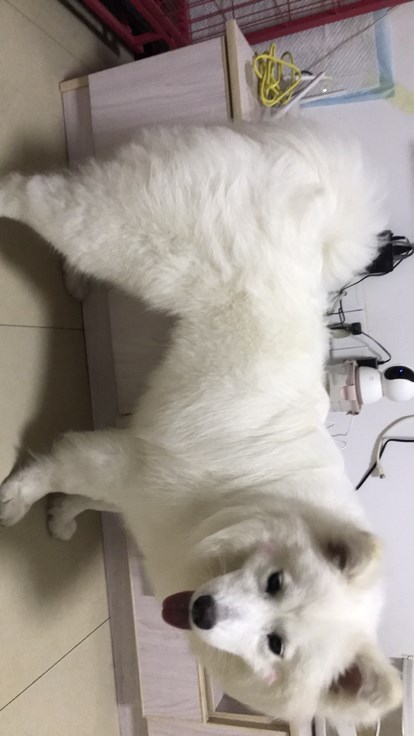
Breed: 2192-n000088-Samoyed